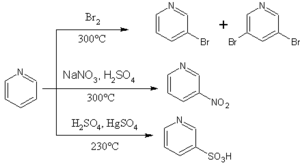
La pyridine ou azine, de formule brute C₅H₅N, est un composé hétérocyclique simple et fondamental qui se rapproche de la structure du benzène où un des groupements CH est remplacé par un atome d’azote. Elle existe sous la forme d’un liquide limpide, légèrement jaunâtre ayant une odeur désagréable et pénétrante. Elle est très utilisée en chimie de coordination comme ligand et en chimie organique comme réactif et solvant. Les dérivés de la pyridine sont très nombreux dans la pharmacie et dans l’agrochimie. La pyridine est utilisée comme précurseur dans la fabrication d’insecticides, d’herbicides, de médicaments, d’arômes alimentaires, de colorants, d’adhésifs, de peintures, d’explosifs et de désinfectants. Elle est un composé aromatique qui possède une réactivité différente du benzène.